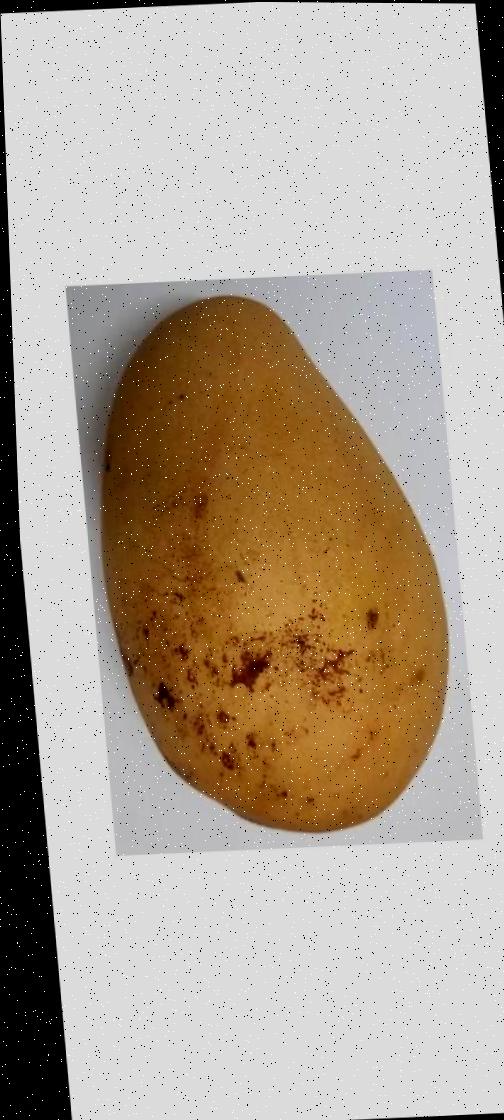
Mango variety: Katimon